Boss 429 Mustang

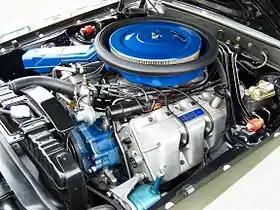
The distinctive enormous valve covers on a semi-hemispherical head Boss 429 engine

The Boss 429 was produced in limited numbers in 1969 and 1970. Its origin is twofold: allow Ford to homologate a new high-performance semi-hemispherical headed variant of its existing conventional valve 429 V8 for NASCAR racing, and to provide a big block alternative to the popular small block Boss 302 Mustang (whose displacement had been limited to 5.0 L and under to compete in Trans Am Racing).